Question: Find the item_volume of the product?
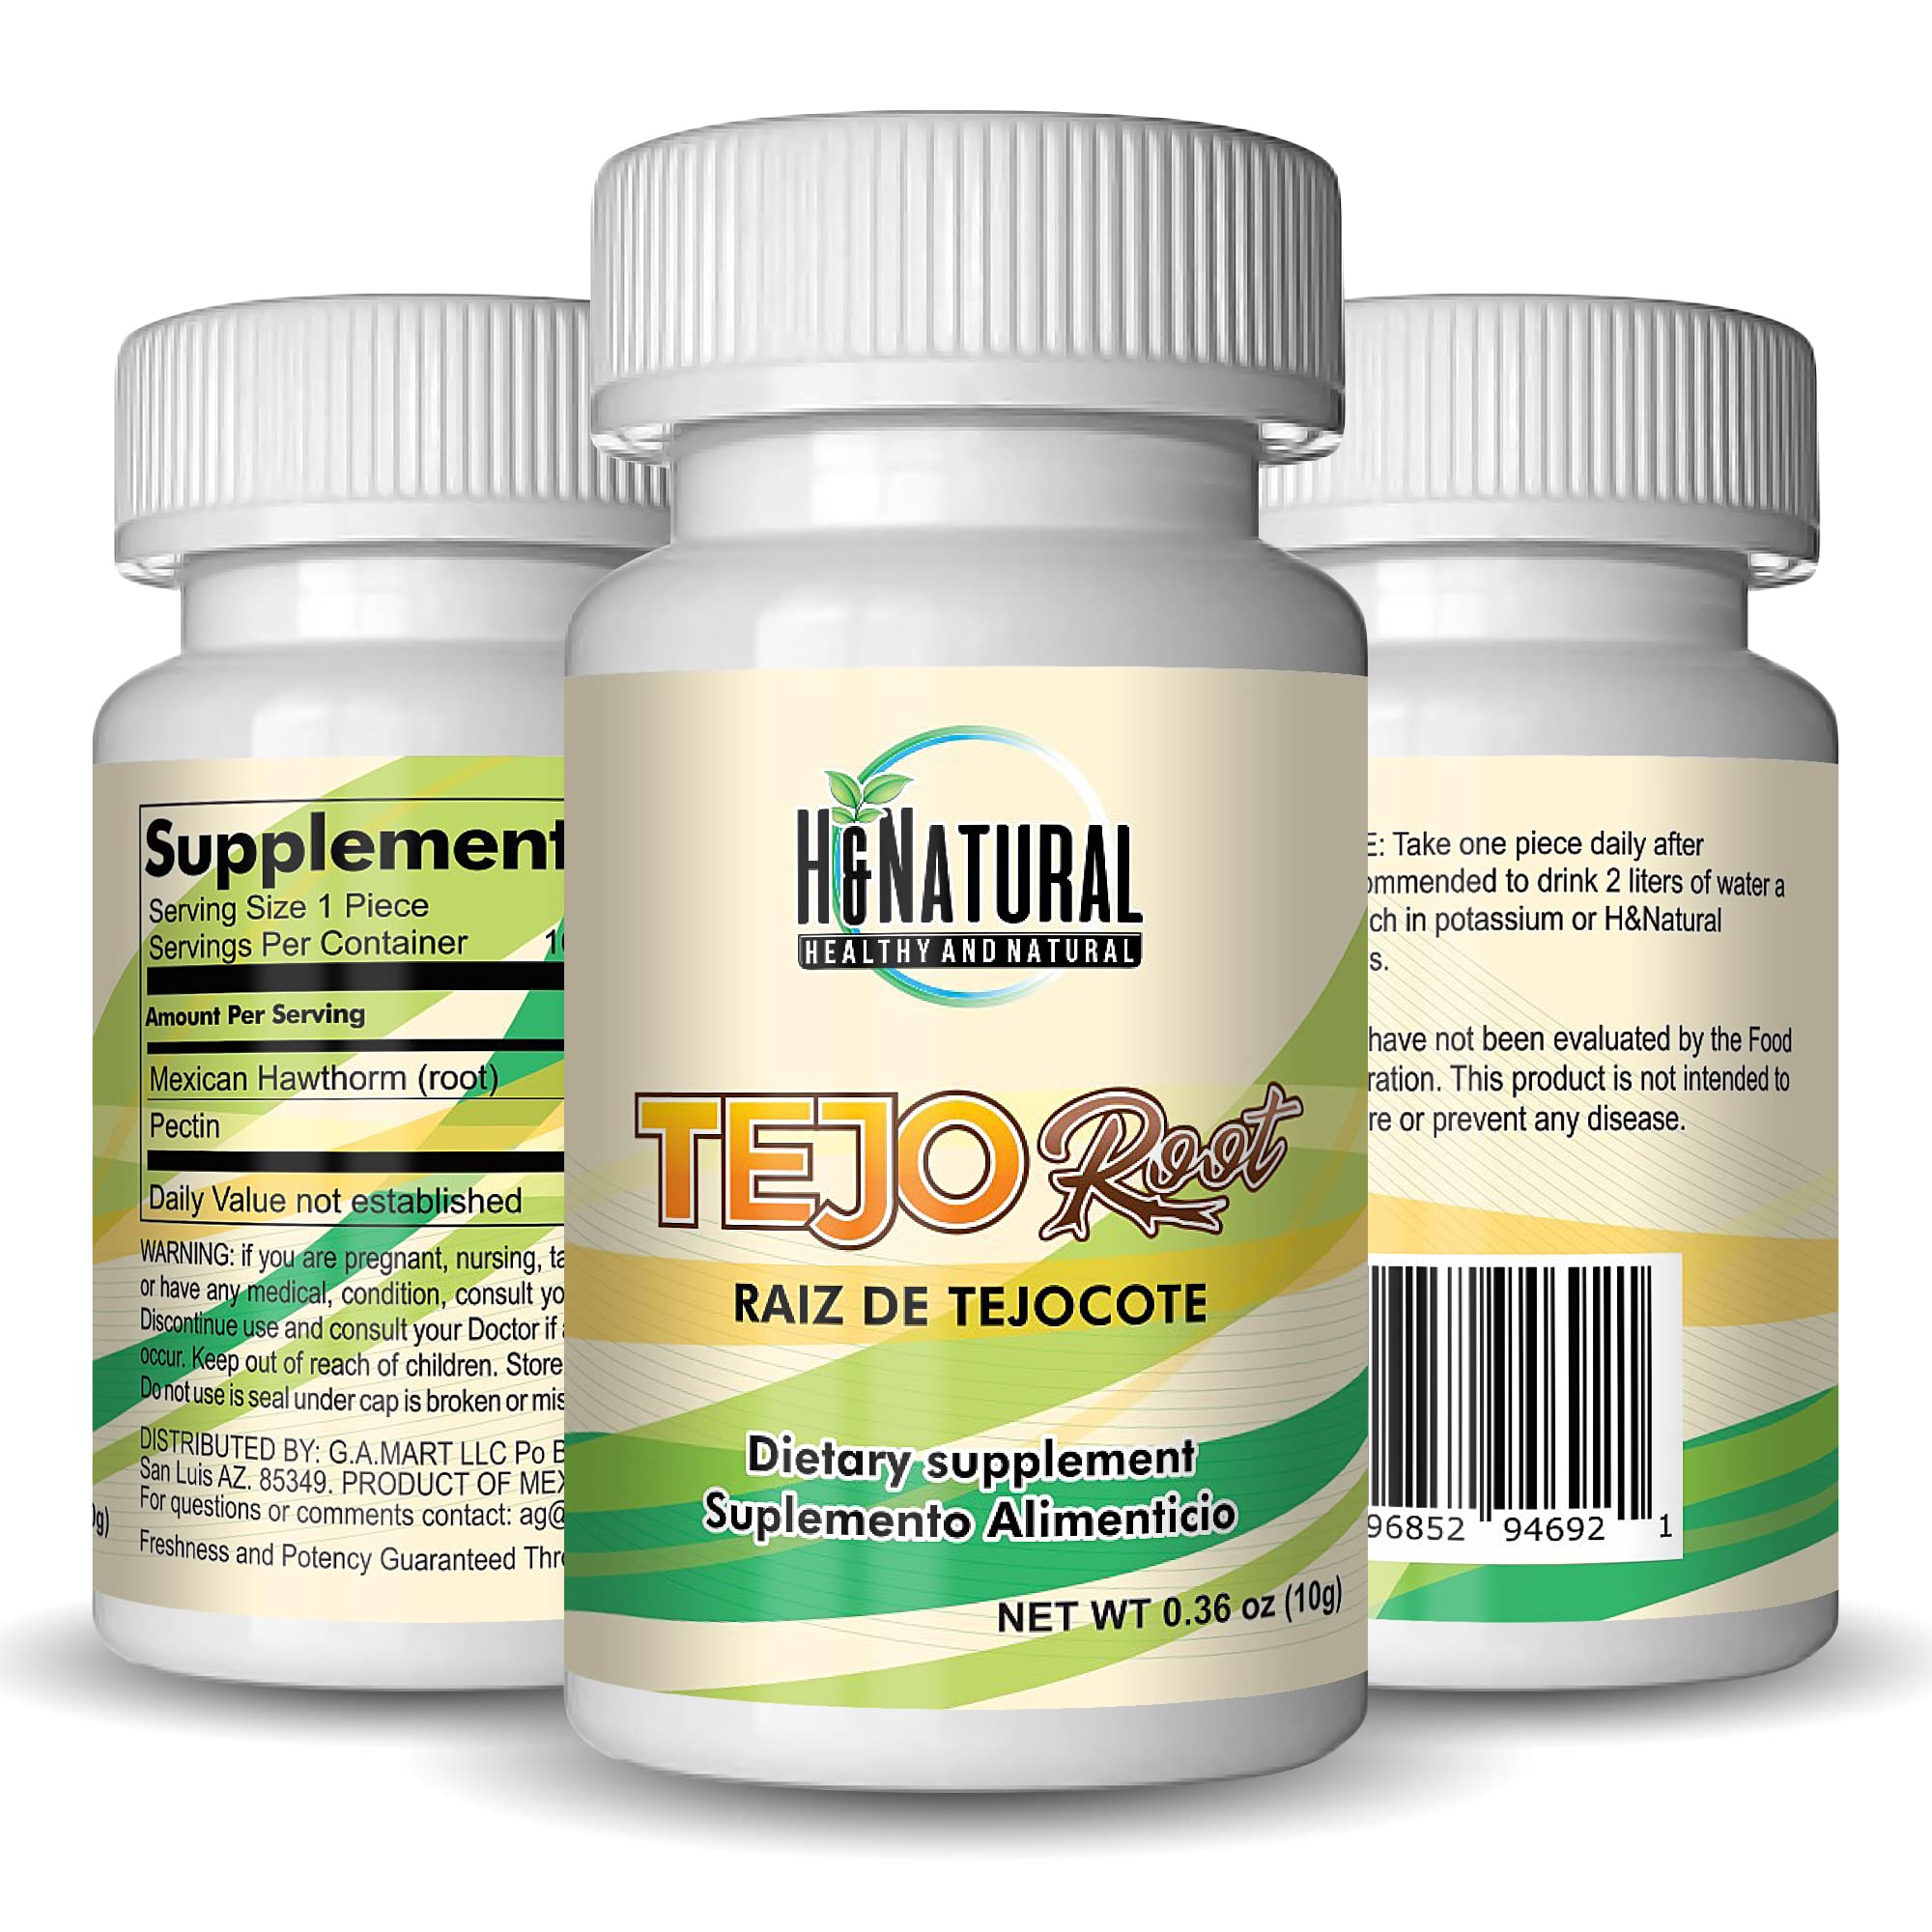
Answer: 2.0 litre